Zur See

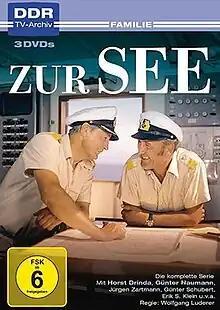

Zur See is a 9-part East German television series, produced by the GDR television network, DFF, from 1974 to 1976. It covers the journey of the East German Sea Seafarers' Training and Freightship, "J. G. Fichte", from Rostock to Havana. Many prominent actors of the GDR had been committed to this series for the main roles. Horst Drinda, Günter Naumann, Günter Schubert and Erik S. Klein were among the most popular actors of their time. The series became one of the most successful and most-watched productions on the GDR television.